Null (SQL)

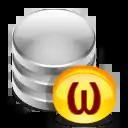
The Greek lowercase omega (ω) character is used to represent Null in database theory.

In SQL, null or NULL is a special marker used to indicate that a data value does not exist in the database. Introduced by the creator of the relational database model, E. F. Codd, SQL null serves to fulfill the requirement that all "true relational database management systems (RDBMS)" support a representation of "missing information and inapplicable information". Codd also introduced the use of the lowercase Greek omega (ω) symbol to represent null in database theory. In SQL, codice_1 is a reserved word used to identify this marker.